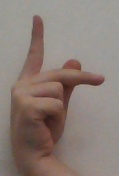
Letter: dha